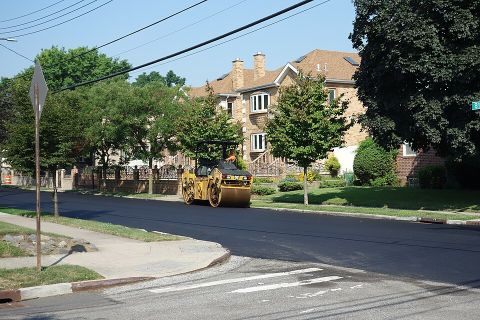
Road surface condition: damp